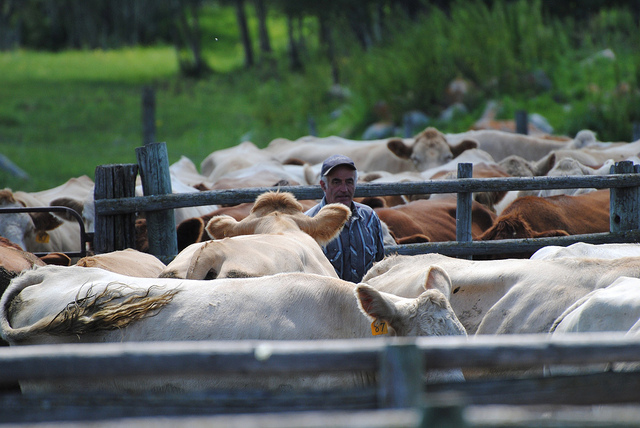
user: Given an image and a question. Answer the question in a short answer. Question: What are the enclosures called? Short Answer:
assistant: pen